Shiawassee Street School

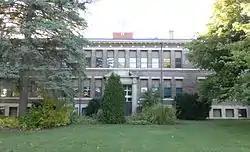

The Shiawassee Street School, also known as the Corunna Union School or the Corunna High School, is a former school building located at 106 South Shiawassee Street in Corunna, Michigan. It was listed on the National Register of Historic Places in 2017. It has been redeveloped into an apartment building known as Cavalier Greene.